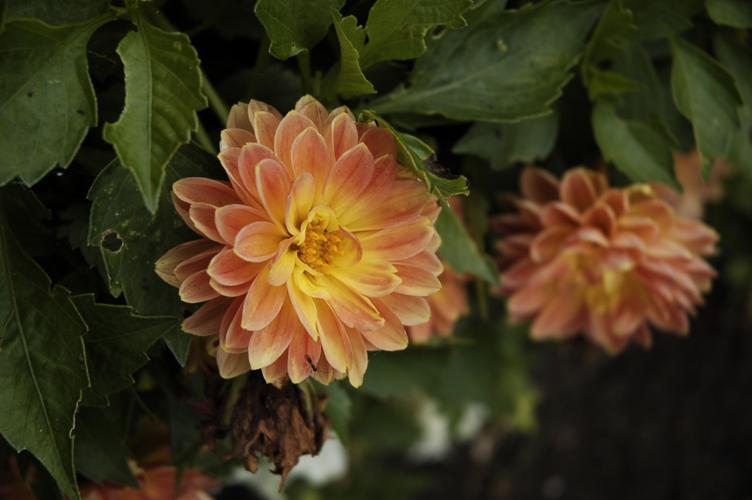
Label: pink-yellow dahlia?